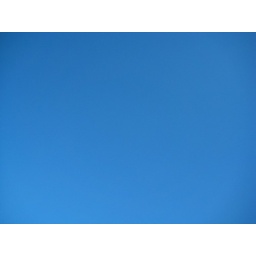
Yes, there is blue sky in Vancouver